Bianca Maria Visconti

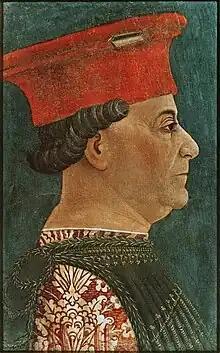
Francesco Sforza.

On 24 October 1441 Francesco Sforza and Bianca Maria Visconti were wed in the Abbey of San Sigismondo in Cremona, preferring that city's Cathedral for security reasons. In the typical Italian Renaissance manner, feasts lasted for several days. In local legends probably invented during the 20th century, the sumptuous banquet, tournaments, palio, and allegorical carts of the festivities are joined by a huge cake reproduction of the Torrazzo, the city's main tower, which is said to have been the origin of Cremonese nougat.